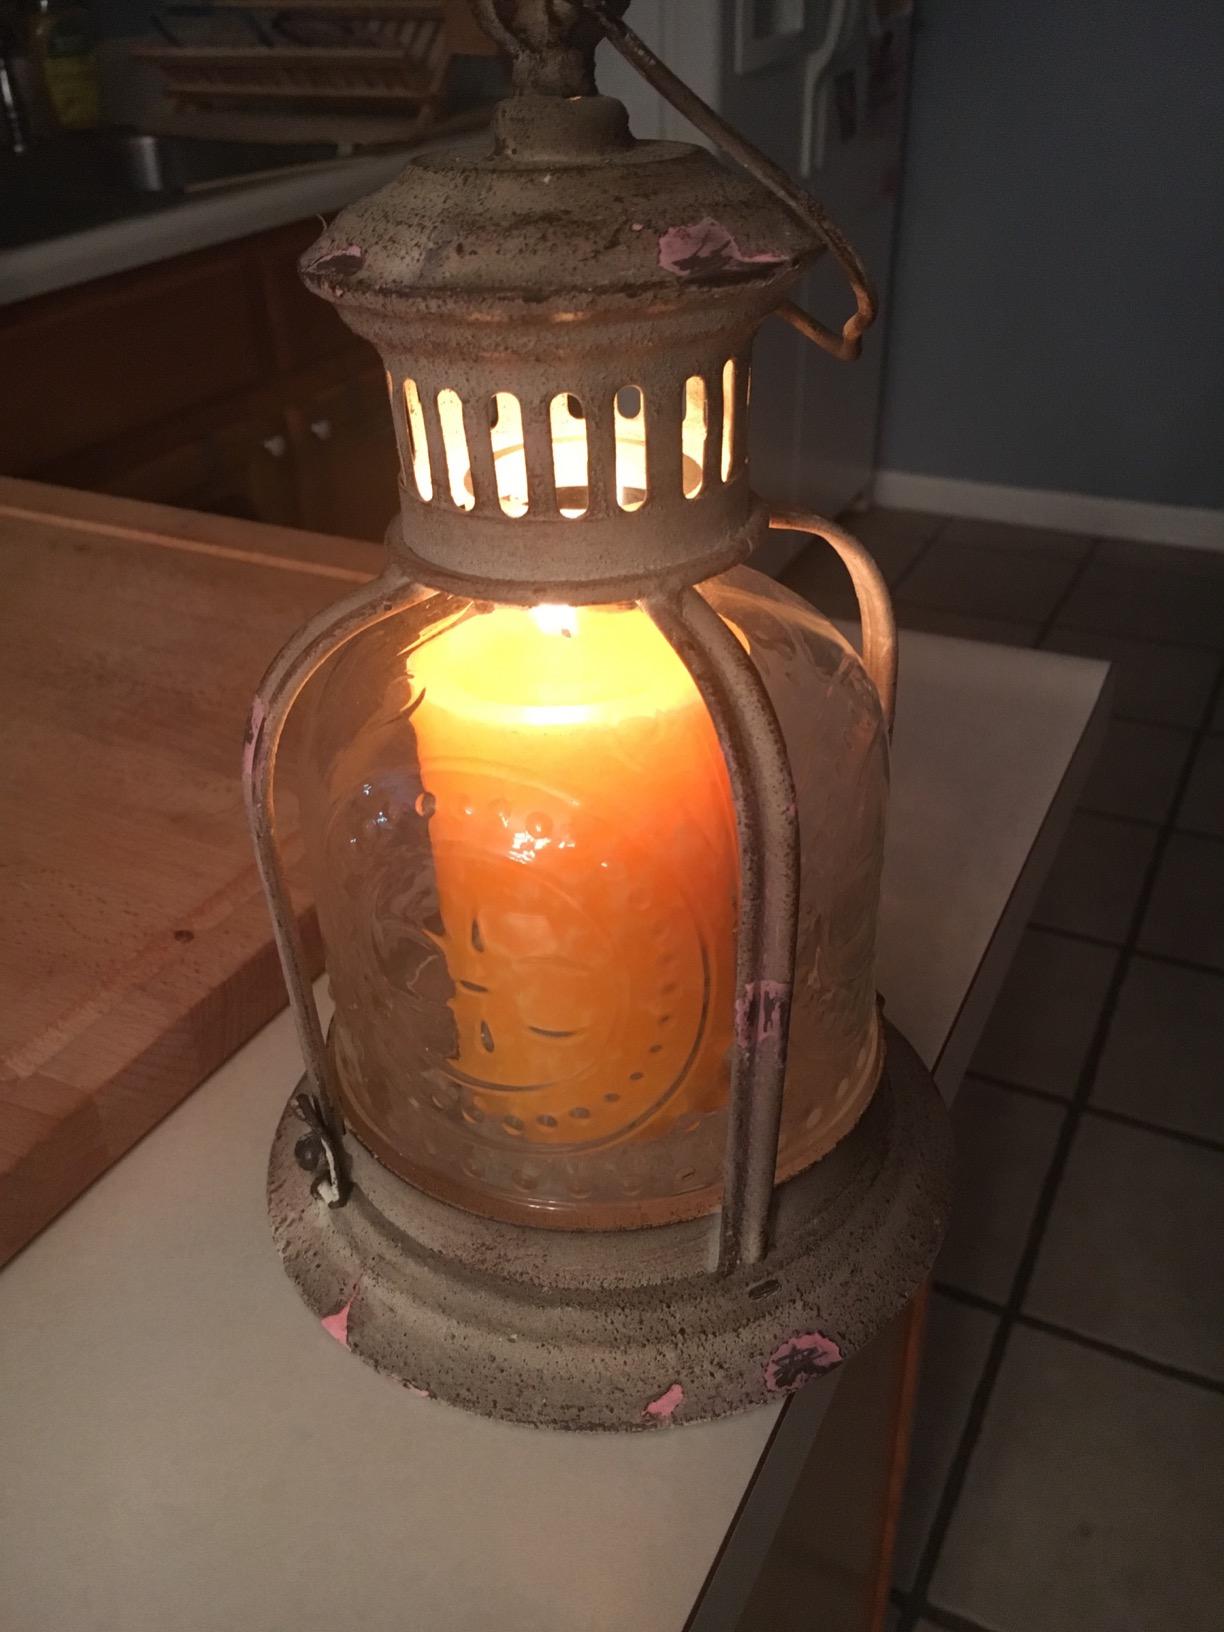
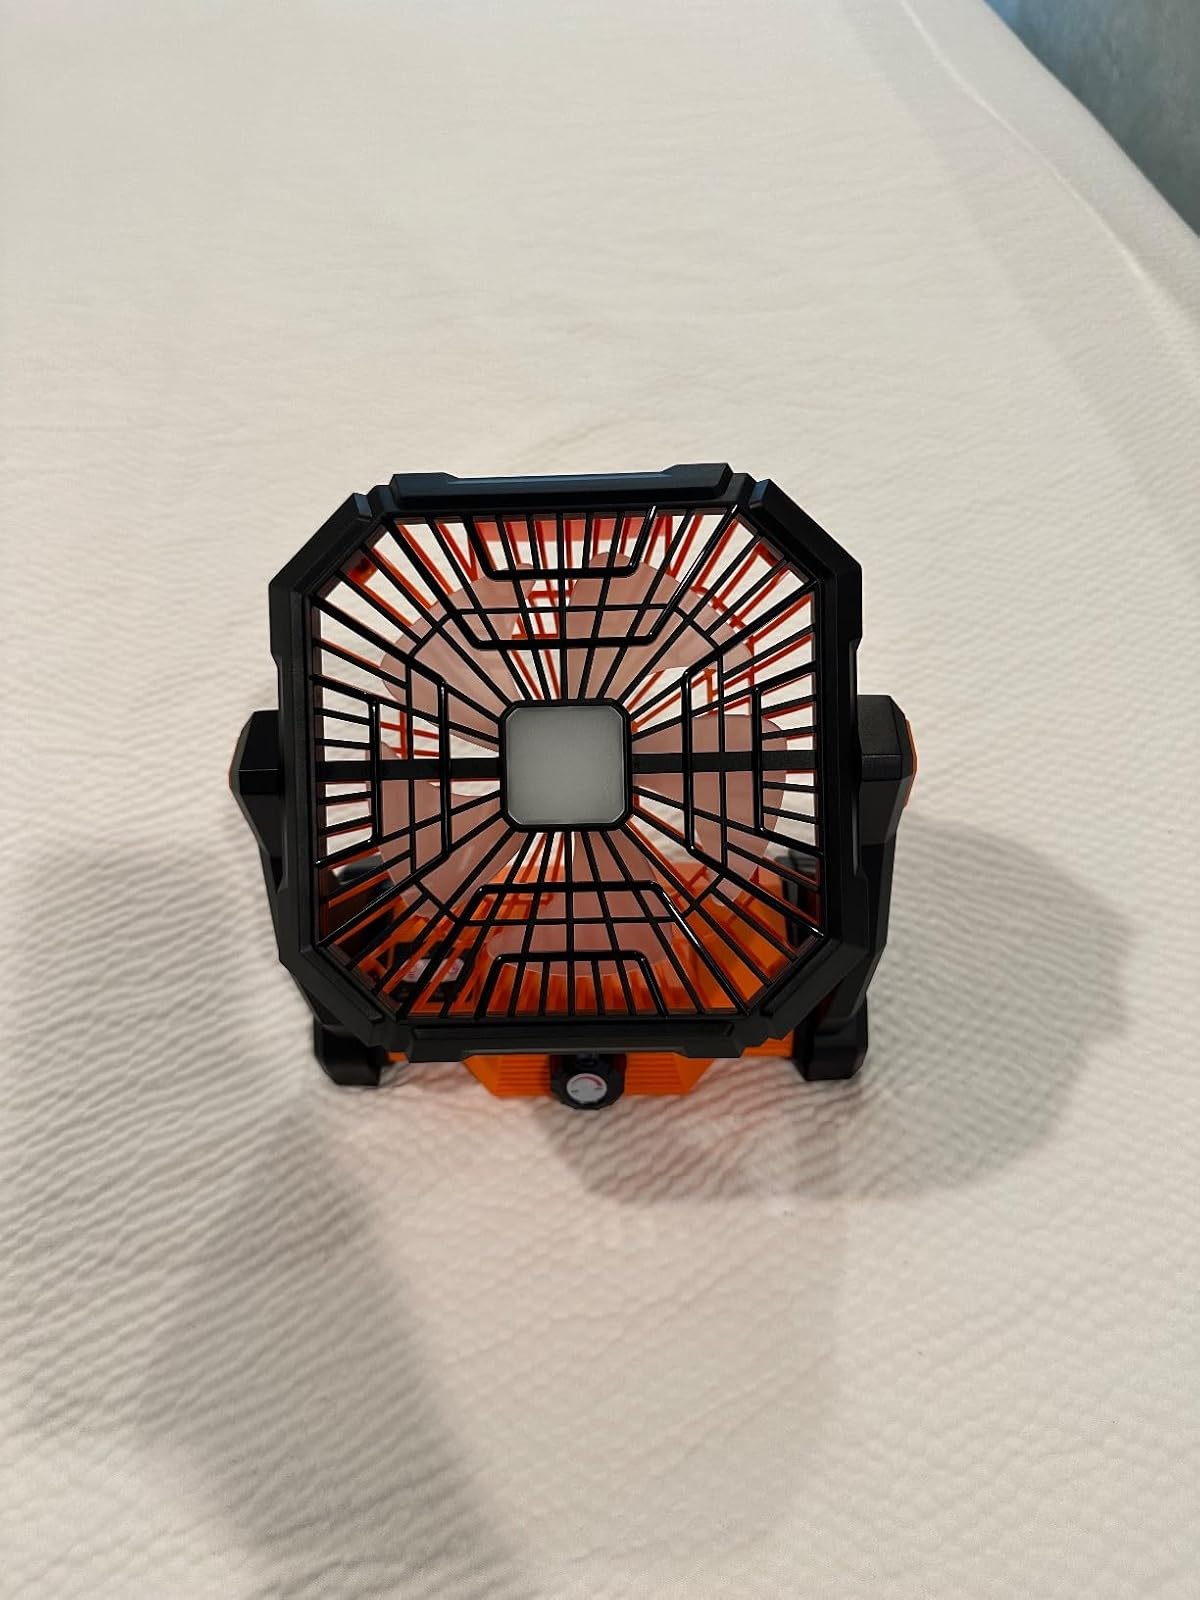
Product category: lantern
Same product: no